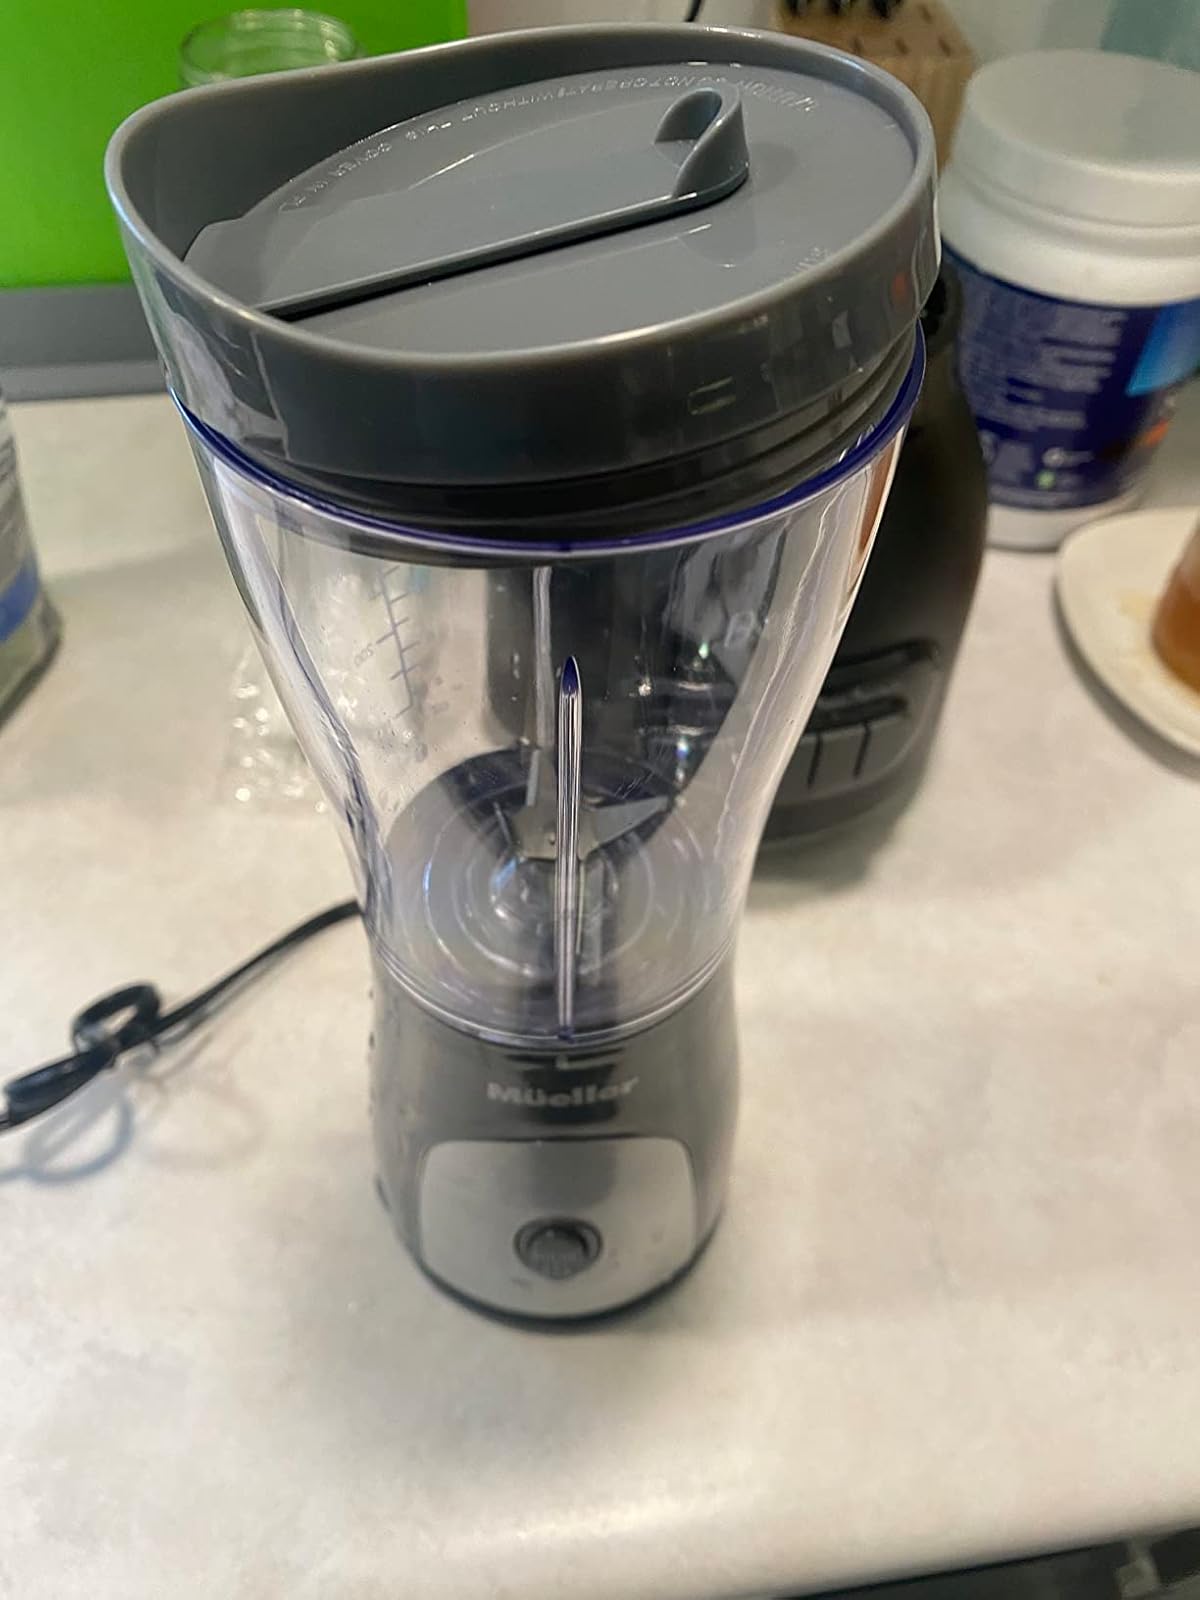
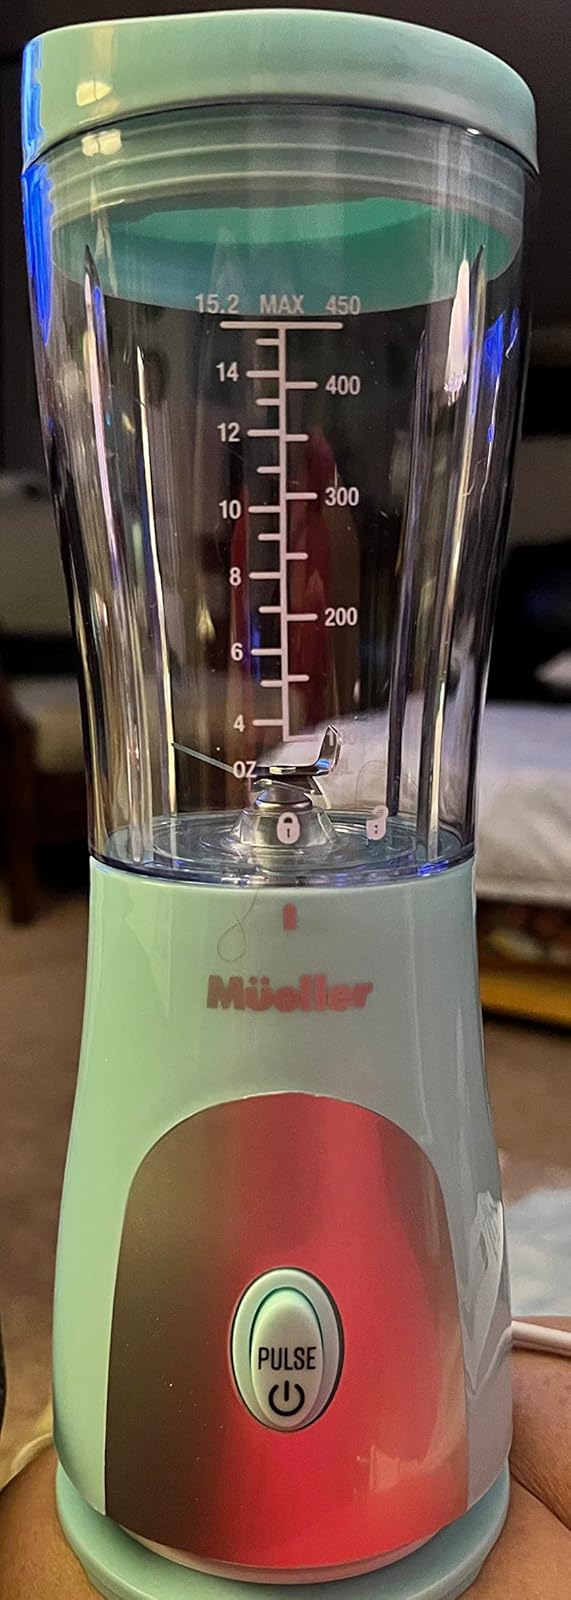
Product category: items_blender
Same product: no